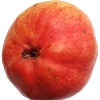
Label: red_pear